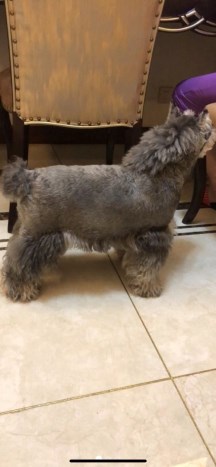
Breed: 2342-n000102-miniature_schnauzer